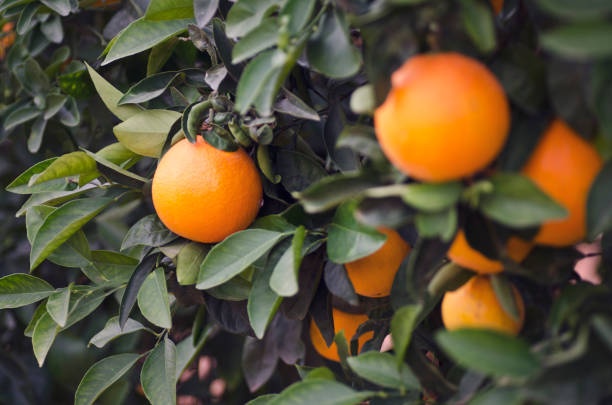
Label: mandarine